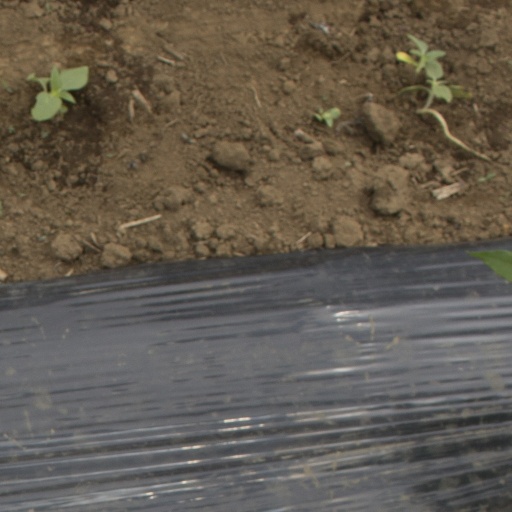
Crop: Jerusalem artichoke